Elk Hill (Goochland, Virginia)

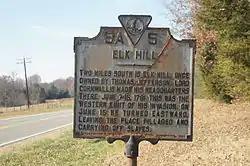
Historical marker at Elk Hill.

Elk Hill was a plantation located at the mouth of Byrd Creek and near Elk Island. John Woodson acquired a land patent in 1714 for property that included Elk Hill. It was purchased in 1746 by John Wayles, the father of Martha Wayles Skelton Jefferson. His daughter and her first husband, Bathurst Skelton, lived at Elk Hill during the two-year marriage that began in November 1766 and ended with his death in 1768. Three hundred acres of Elk Hill was a component of the dowry for the marriage between Martha and Thomas Jefferson. The couple attained additional property following Wayles’ death in May 1773. Jefferson purchased additional adjacent property by May 1783. In 1799, Jefferson sold Elk Hill with 669 acres to Thomas Augustus Taylor of Chesterfield County.